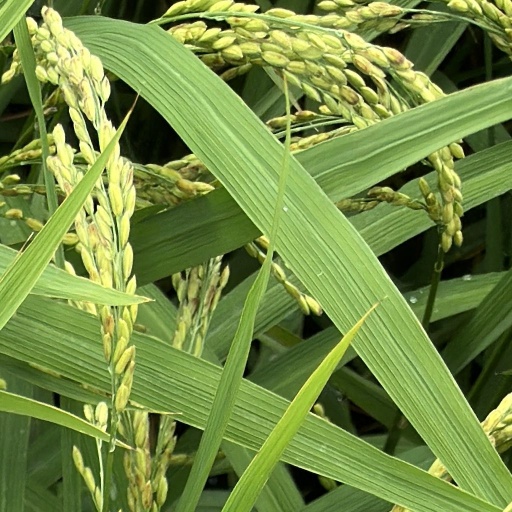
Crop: rice